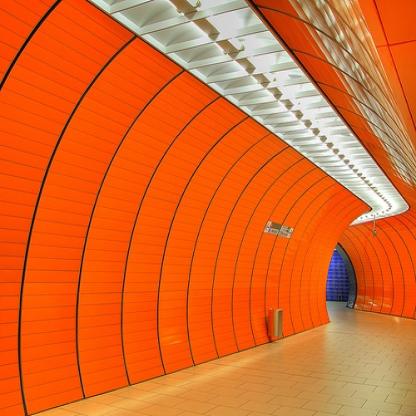
Scene: Indoor